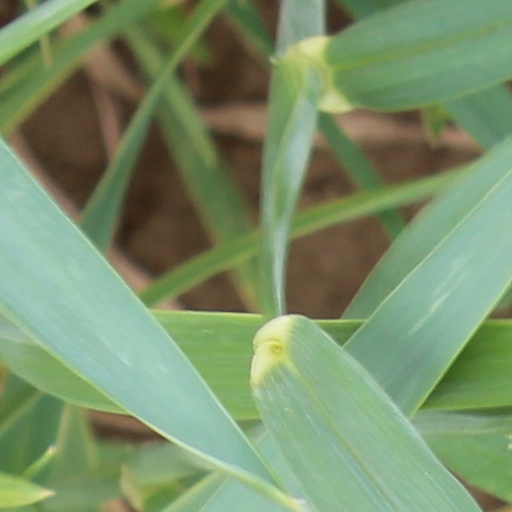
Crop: wheat